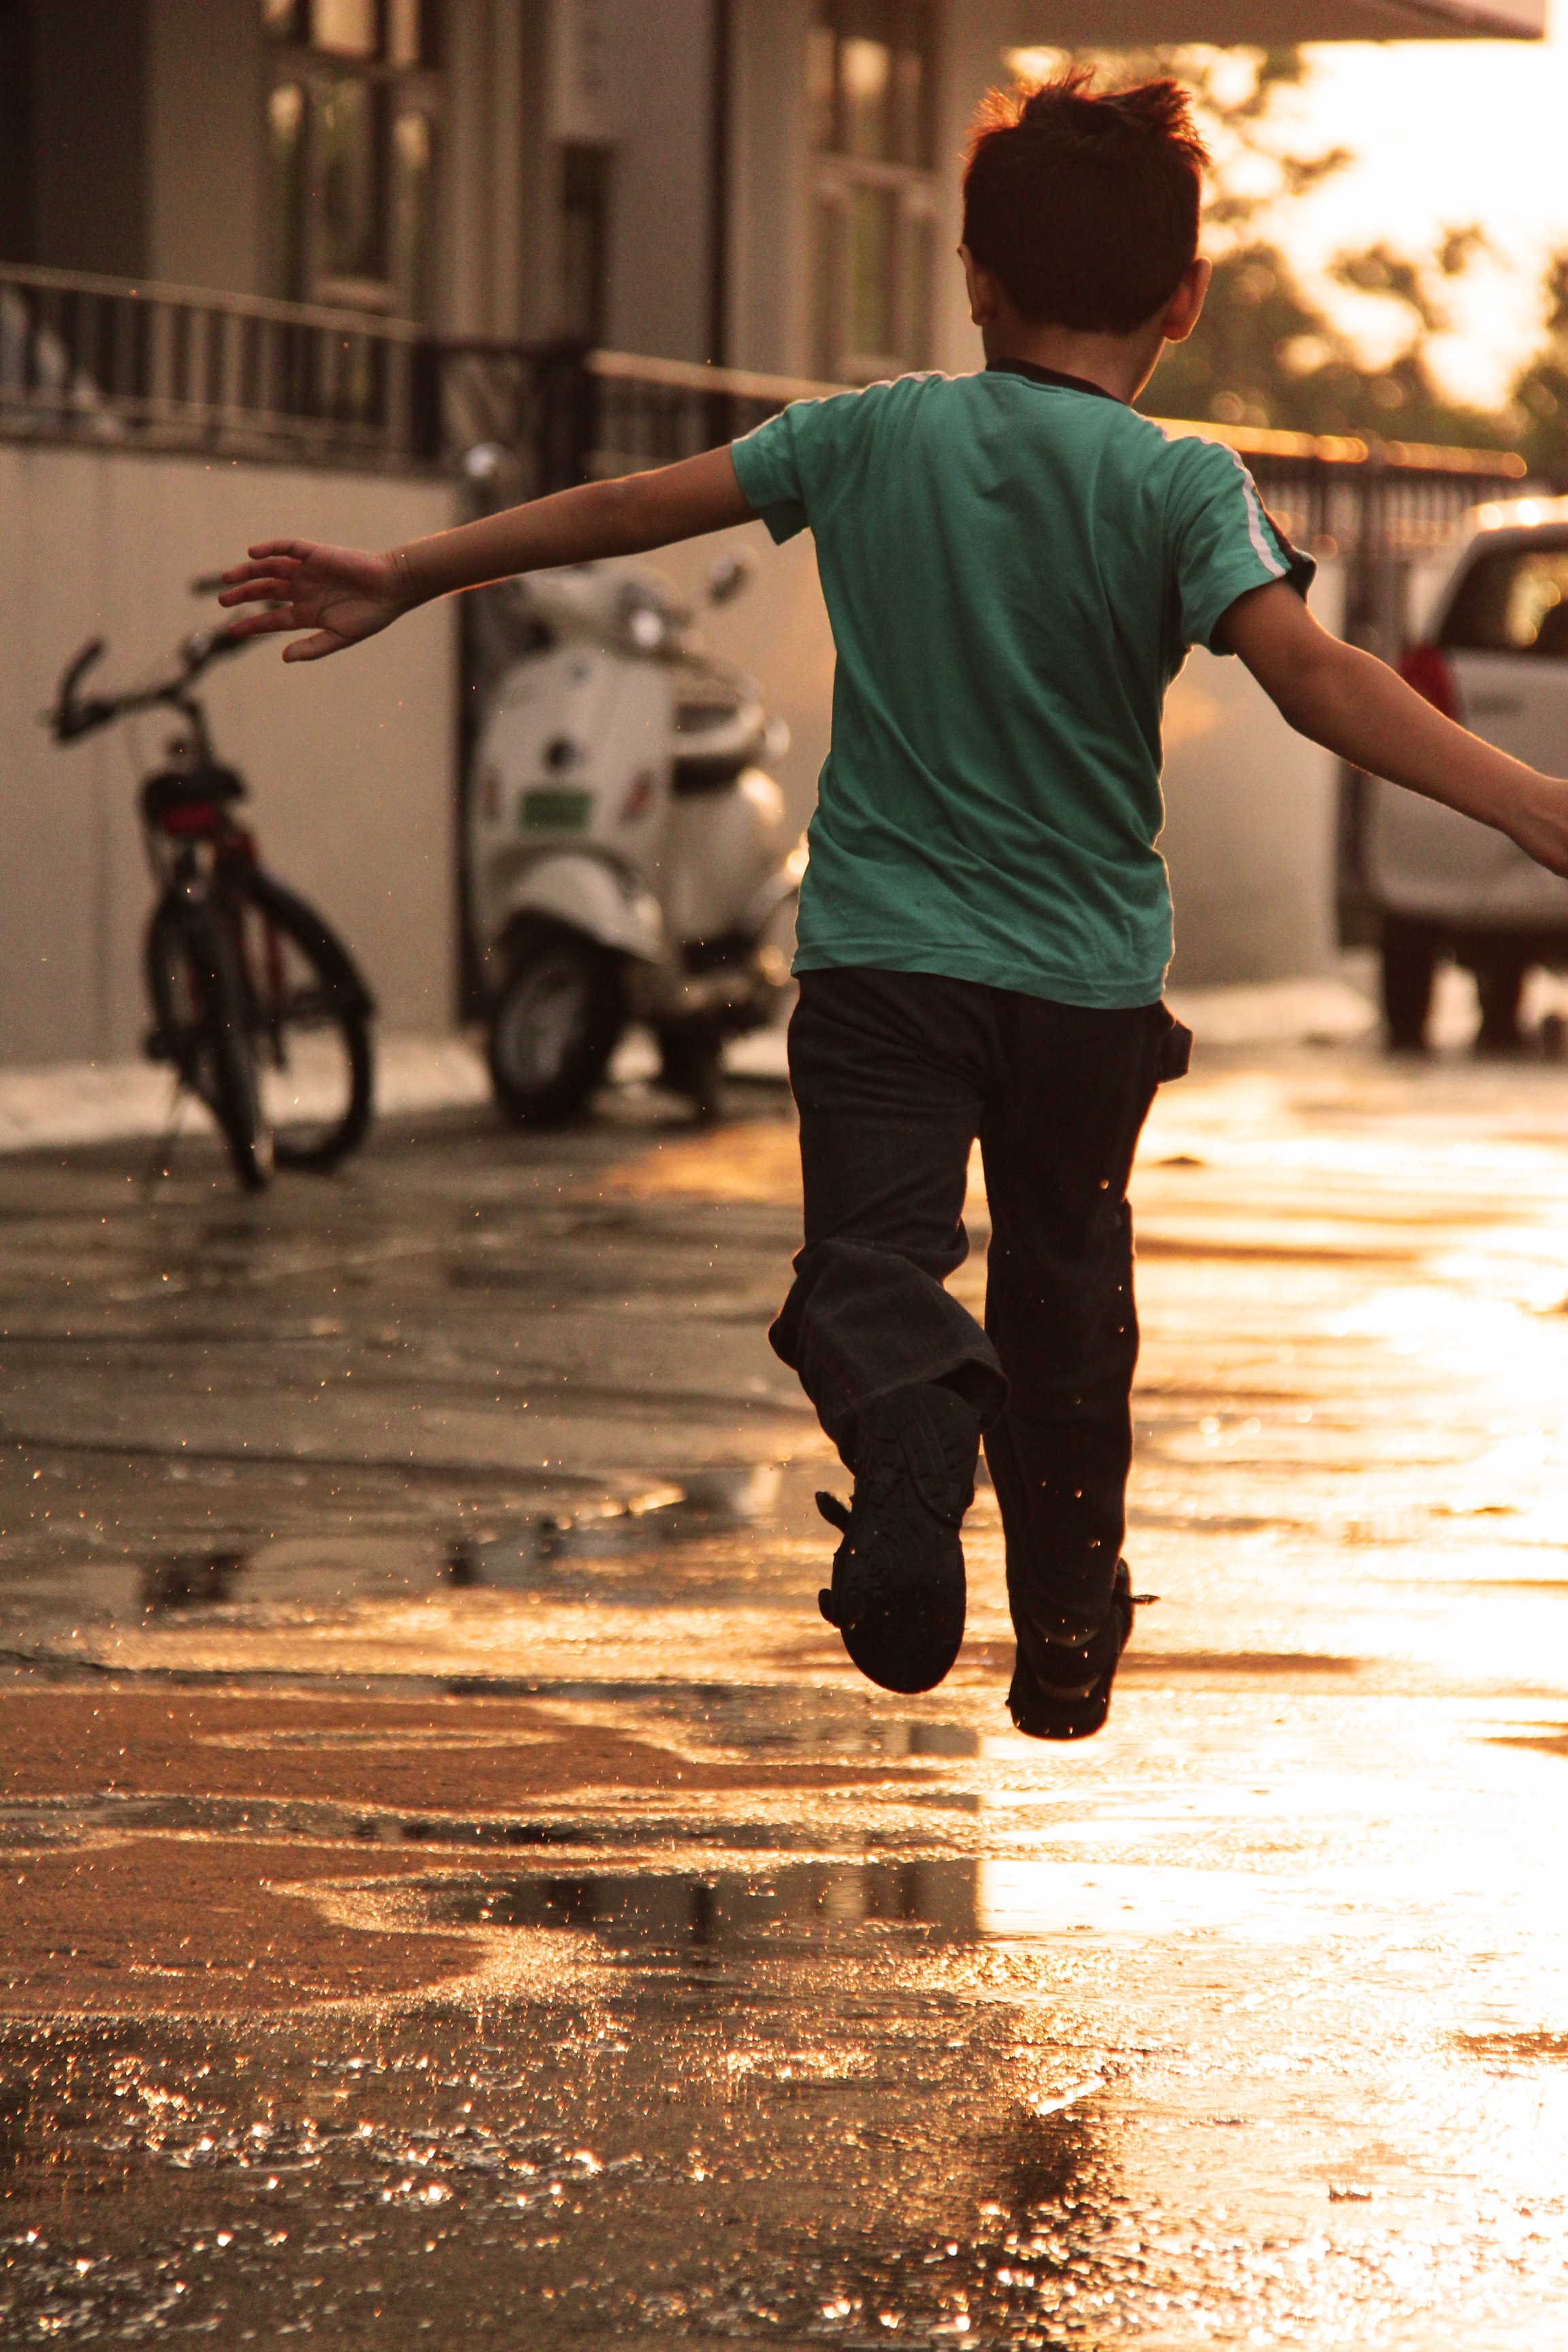
man, nature, people, girl, sun, woman, boy, kid, summer, vacation, young, spring, color, father, child, fashion, playing, set, together, healthy, childhood, parent, son, laughing, dad, outdoors, sunny, outside, family, fun, mother, happy, happiness, footwear, little, photograph, joy, enjoy, togetherness, happy kid, summer fun, family fun, family happy, happy family outdoors, family outdoors, human positions